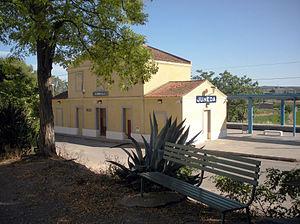
La ligne Tarragone - Reus - Lérida est une ligne de chemin de fer espagnole qui appartient à ADIF, elle relie Tarragone à Lérida en traversant le Camp de Tarragone, la Conca de Barberà et la plaine de Lérida. La ligne commence à la gare de Tarragone et se termine à la gare de Lérida Pyrénées.